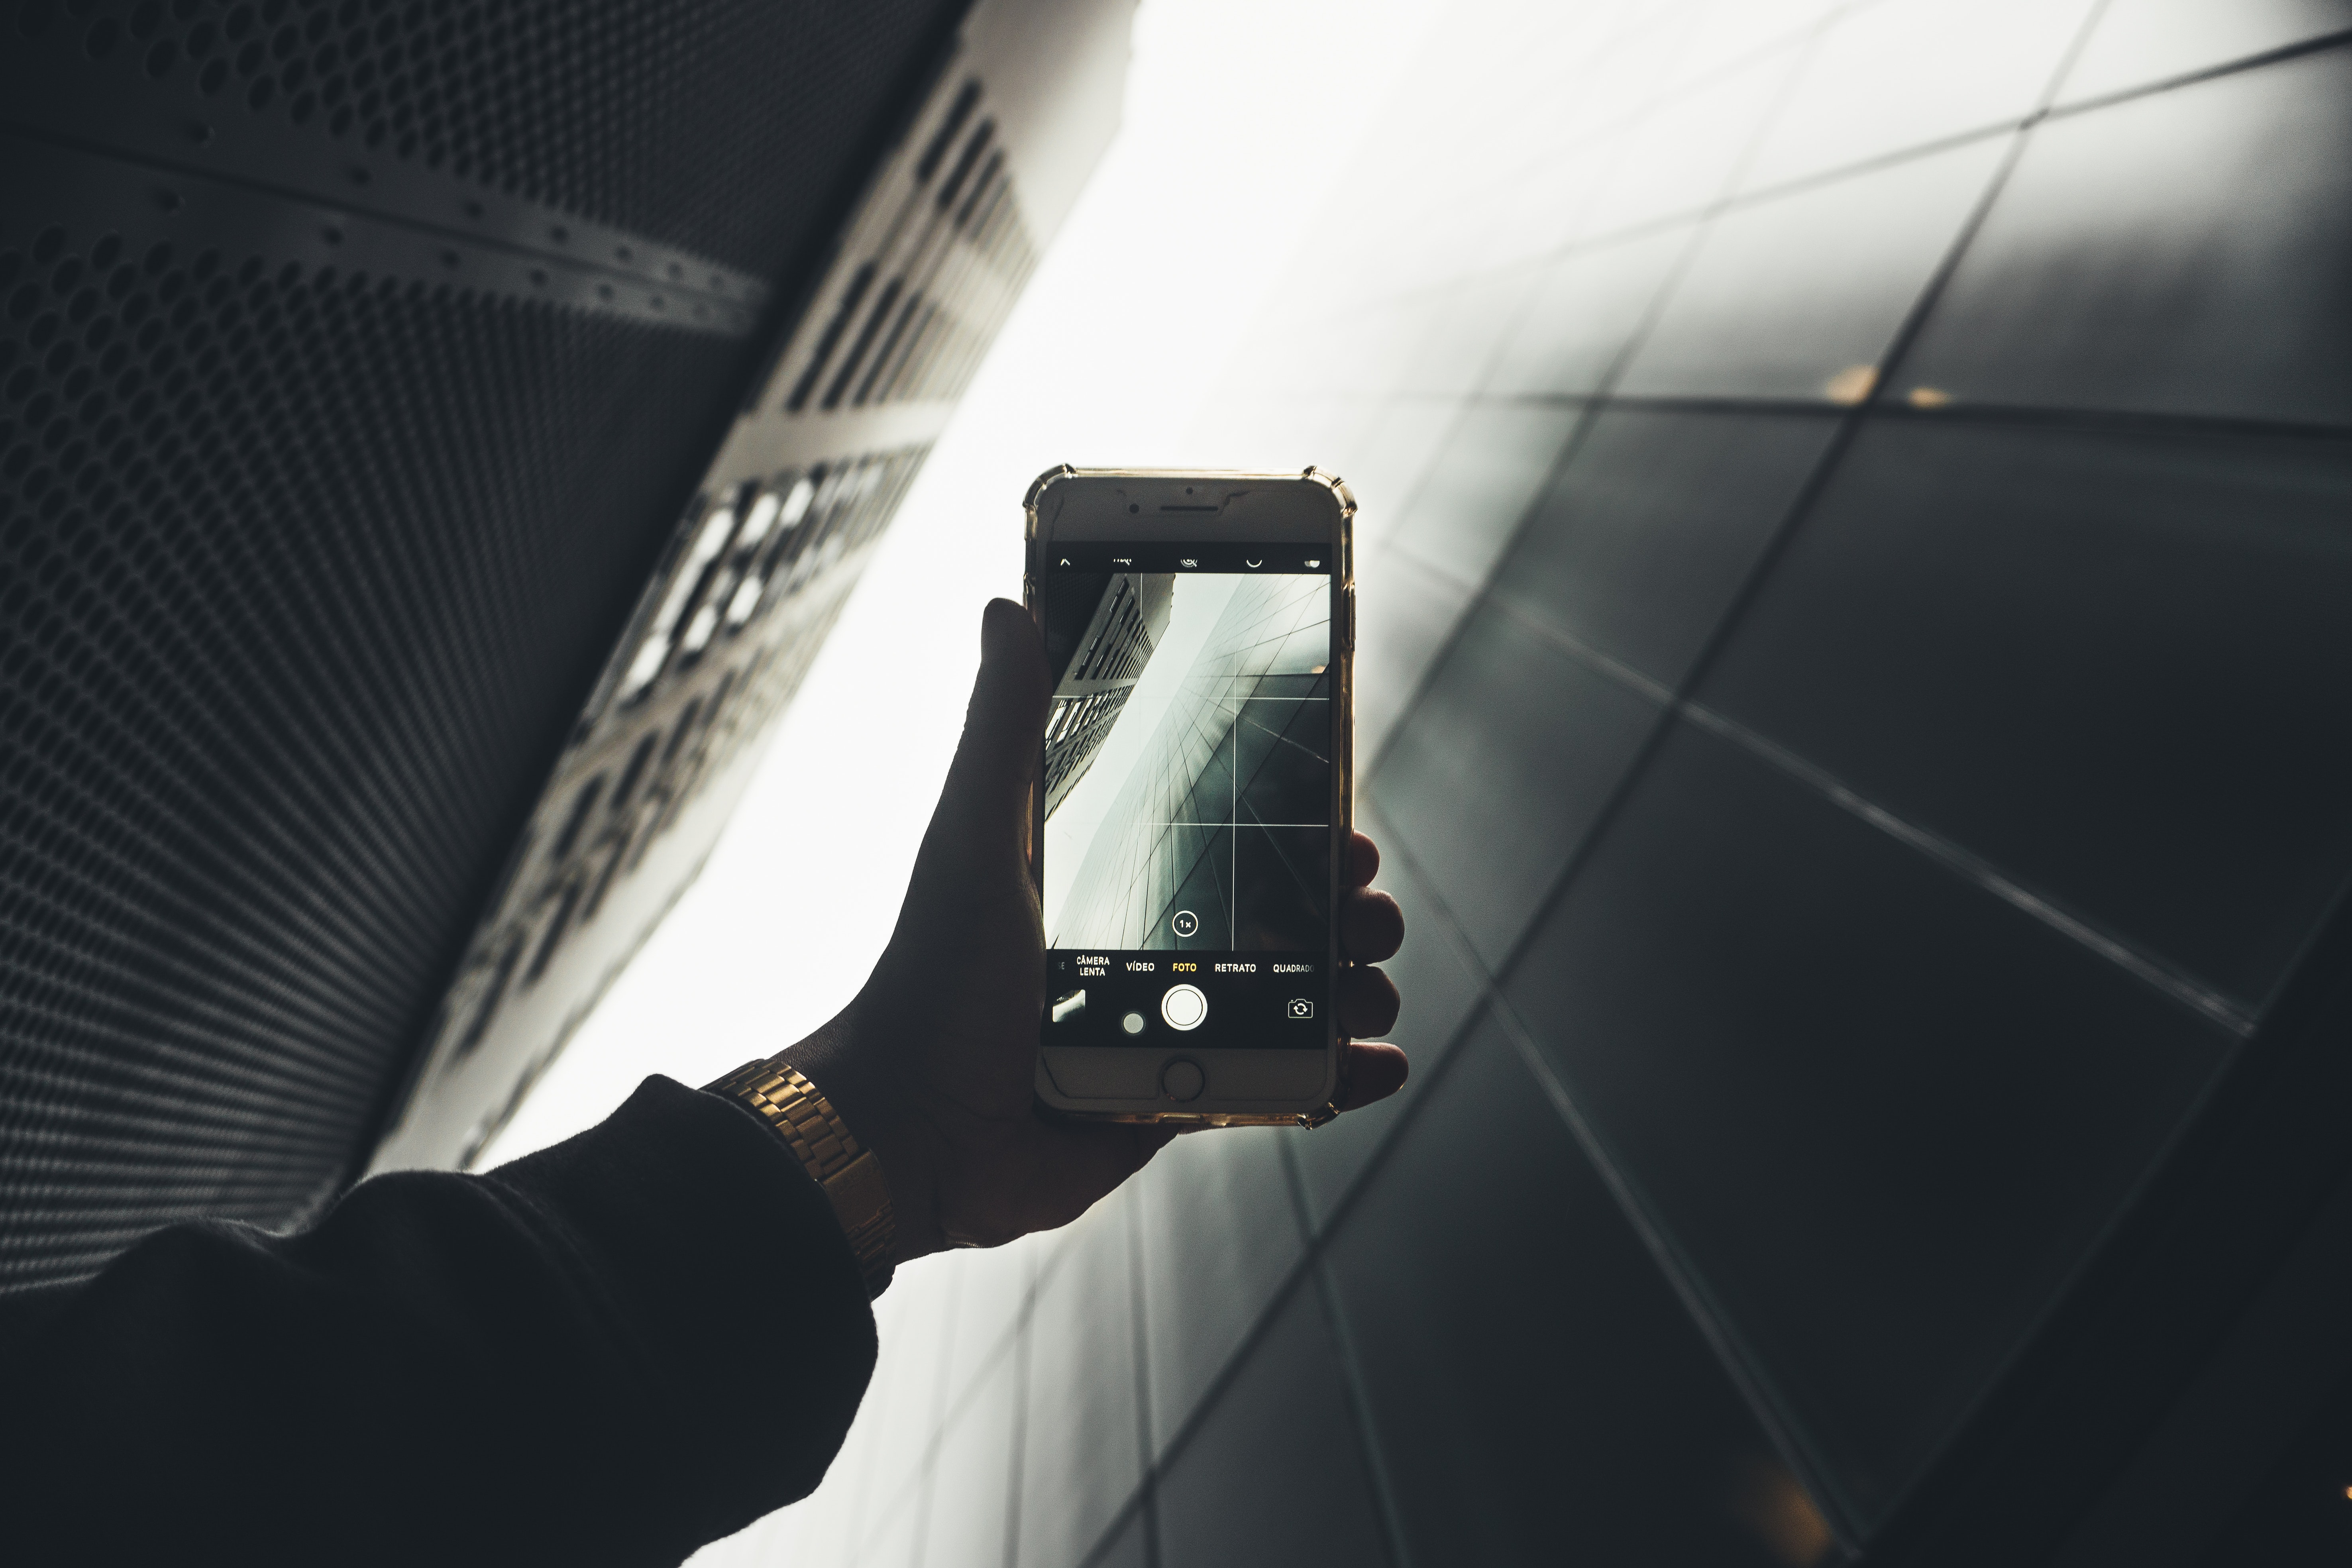
technology, photography, gadget